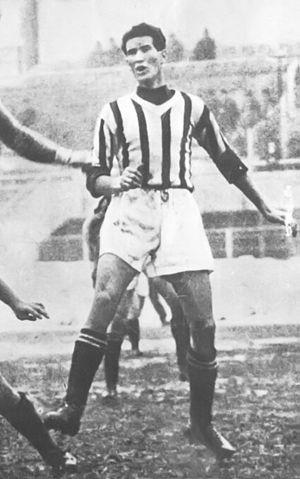
Giovanni Varglien, connu sous le surnom Varglien II, est un footballeur et entraîneur italien.